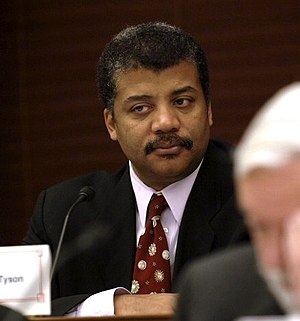
Neil deGrasse Tyson
Tyson på NASA Advisory Council i Washington D.C., november 2005.
Neil deGrasse Tyson, er en amerikansk astrofysiker. Siden 1996 har han været direktør for Hayden Planetarium på Rose Center for Earth and Space, samt forsker på afdelingen for astrofysik ved American Museum of Natural History. Siden 2006 har han været vært på det pædagogiske tv-program NOVA scienceNOW på PBS og har været en hyppig gæst på The Daily Show, The Colbert Report, Real Time with Bill Maher og Jeopardy!, som en repræsentant for det videnskabelige samfund. Derudover er han vært for den årlige Isaac Asimov Memorial Debate til ære for Isaac Asimov.